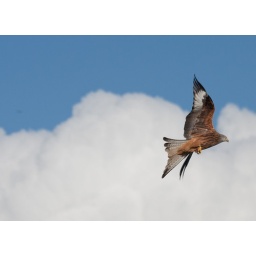
Red Kite highlights itself against the pure white cloud